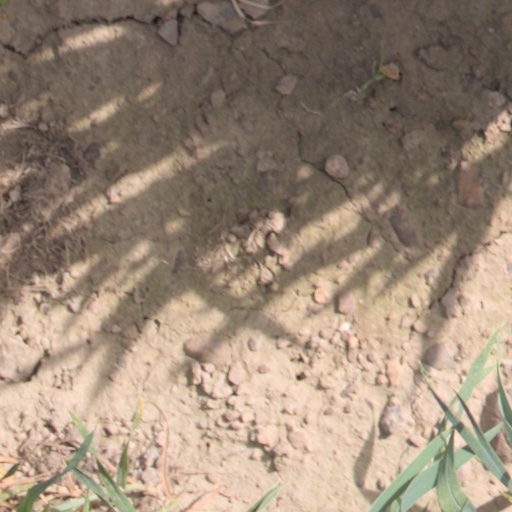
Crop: wheat